Mae Jemison

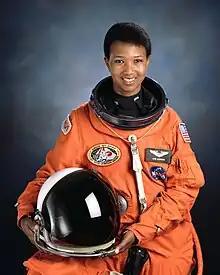
Jemison in July 1992

Mae Carol Jemison (born October 17, 1956) is an American engineer, physician, and former NASA astronaut. She became the first African-American woman to travel into space when she served as a mission specialist aboard the Space Shuttle "Endeavour" in 1992. Jemison joined NASA's astronaut corps in 1987 and was selected to serve for the STS-47 mission, during which the "Endeavour" orbited the Earth for nearly eight days on September 12–20, 1992.